Lokshen

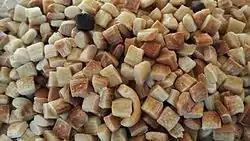
Farfel, a Jewish noodle similar to lokshen

Farfel (from ) is small pellet- or flake-shaped pasta used in Ashkenazi Jewish cuisine. It is made from egg noodle dough and is frequently toasted before being cooked. It can be served in soups or as a side dish. In the United States, it can also be found pre-packaged as egg barley.